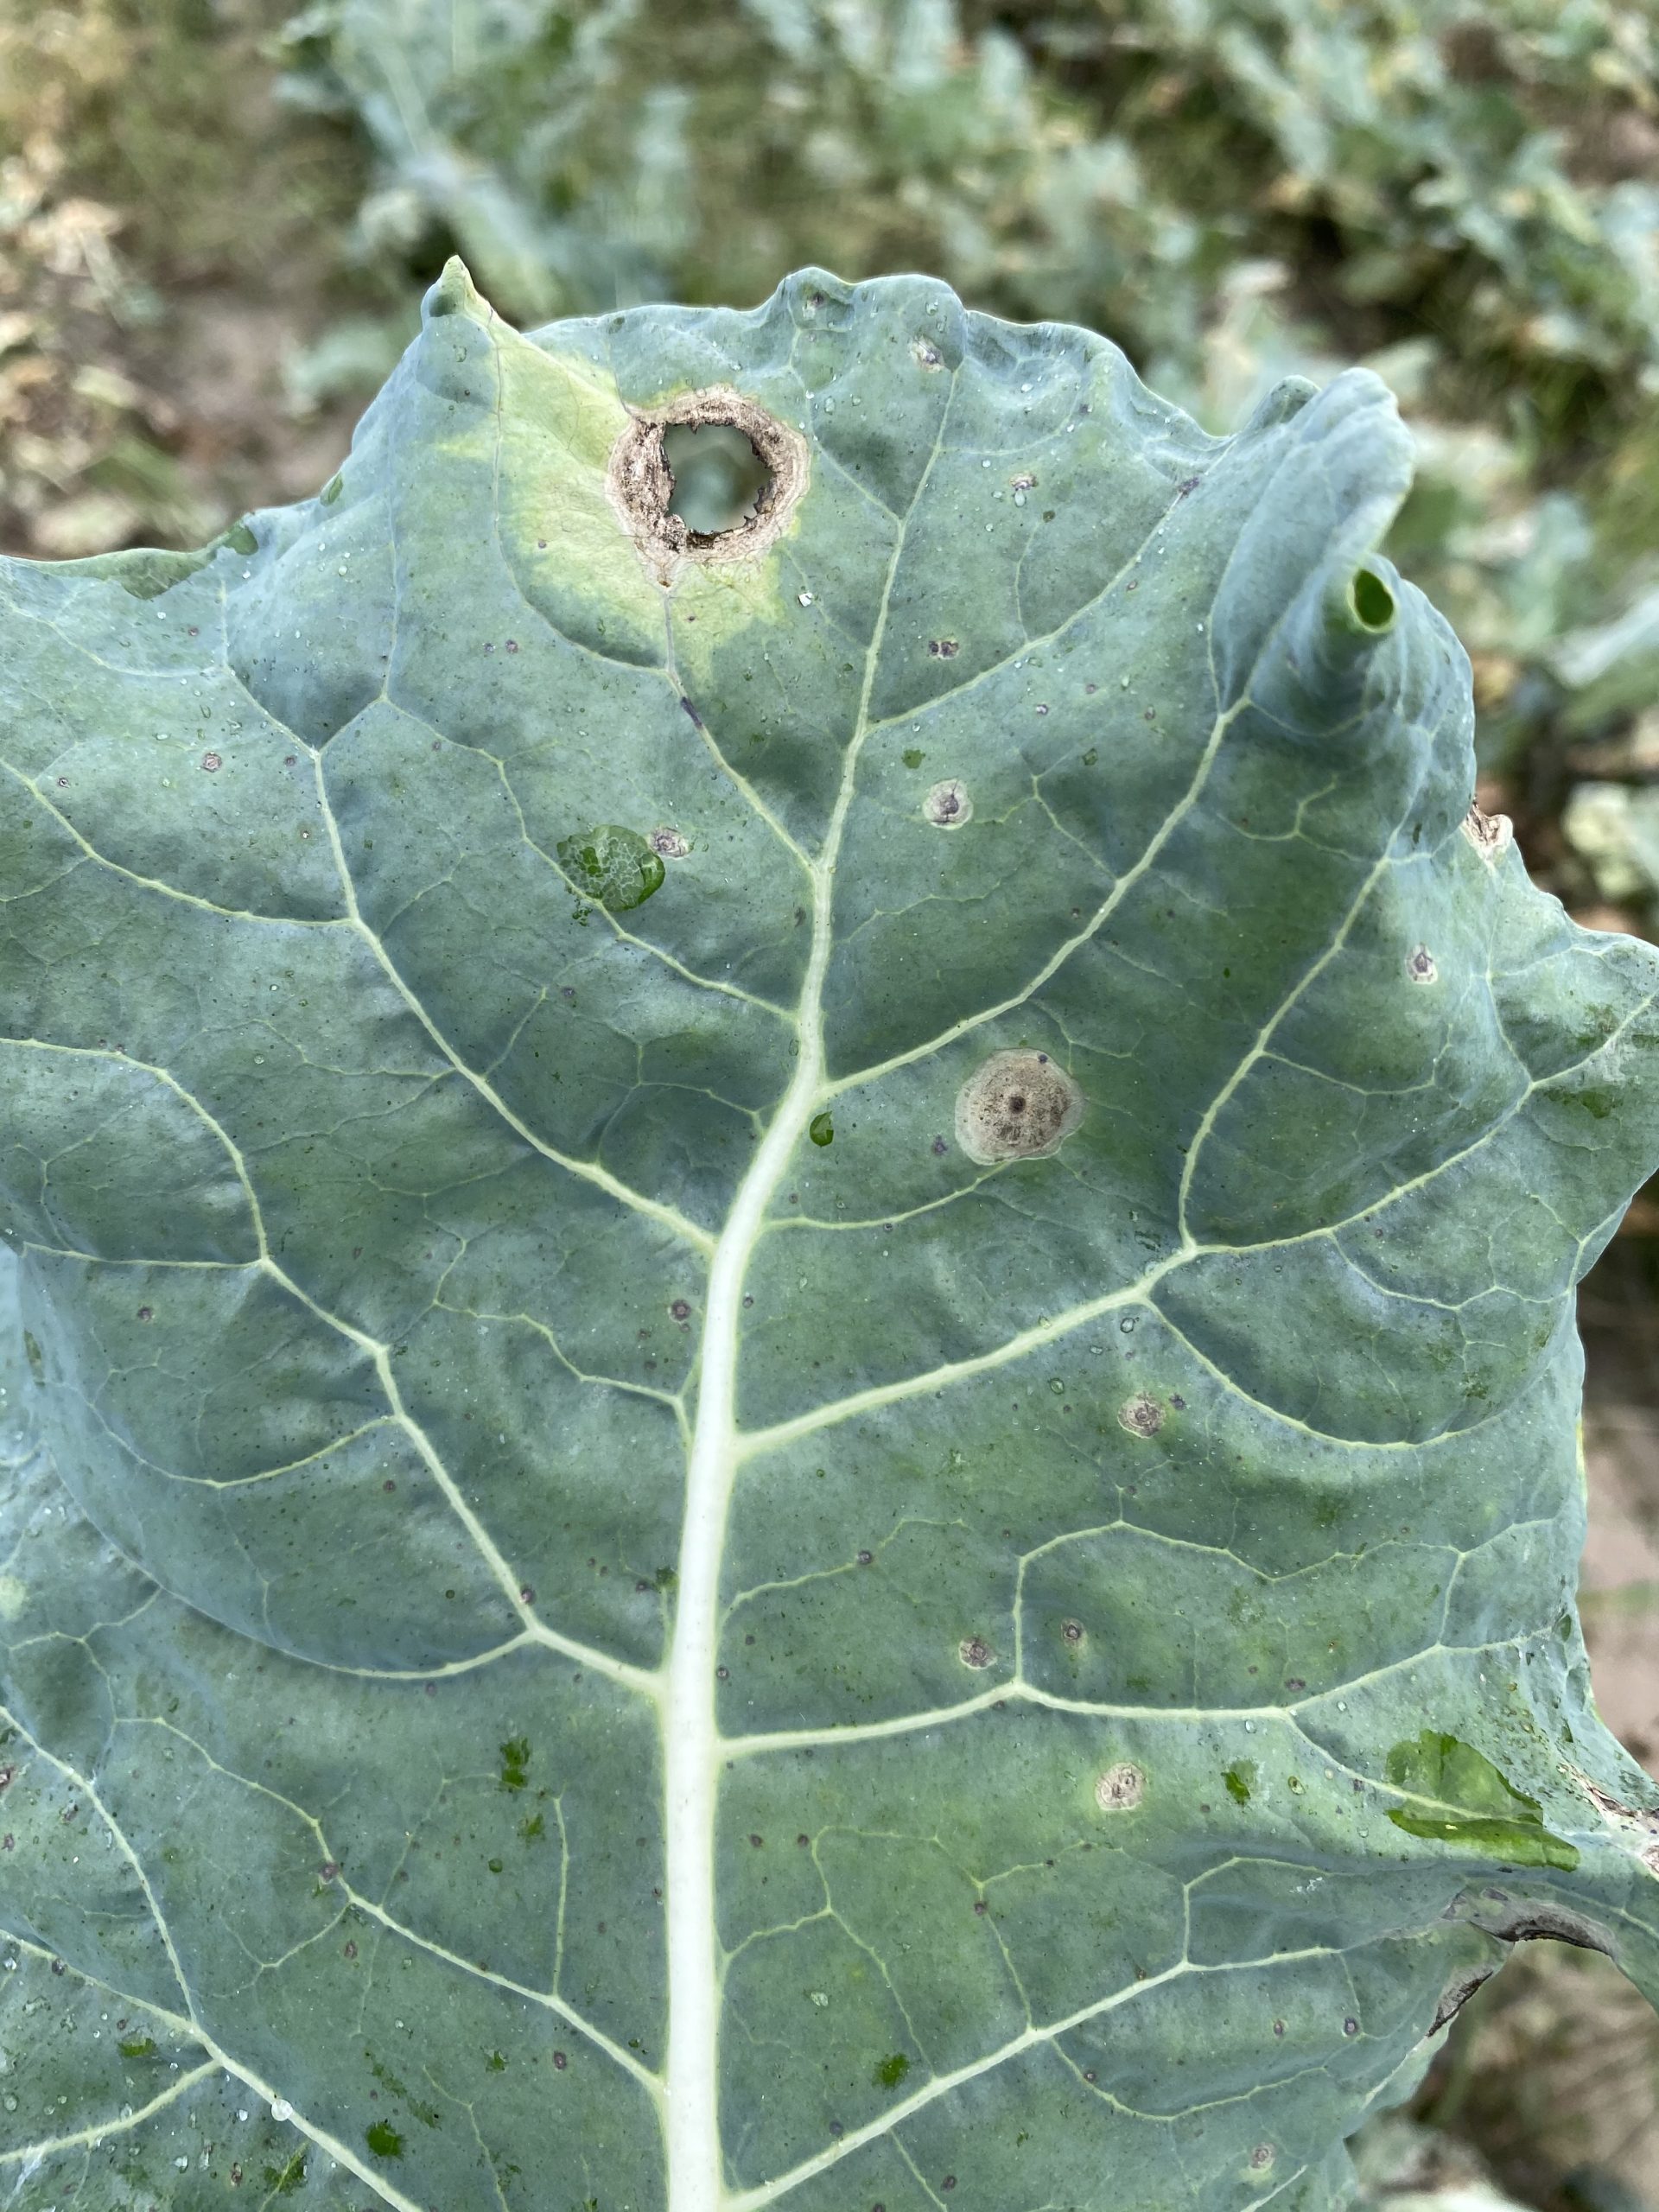
Plant: Cauliflower
Disease: cauliflower alternaria leaf spot